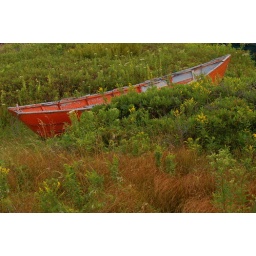
Title inspired by Farley Mowatt's classic book &amp;quot;The boat that wouldn't float&amp;quot;